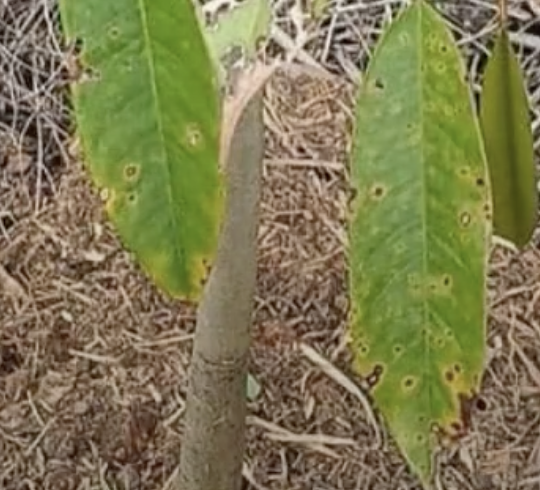
Label: canker_disease